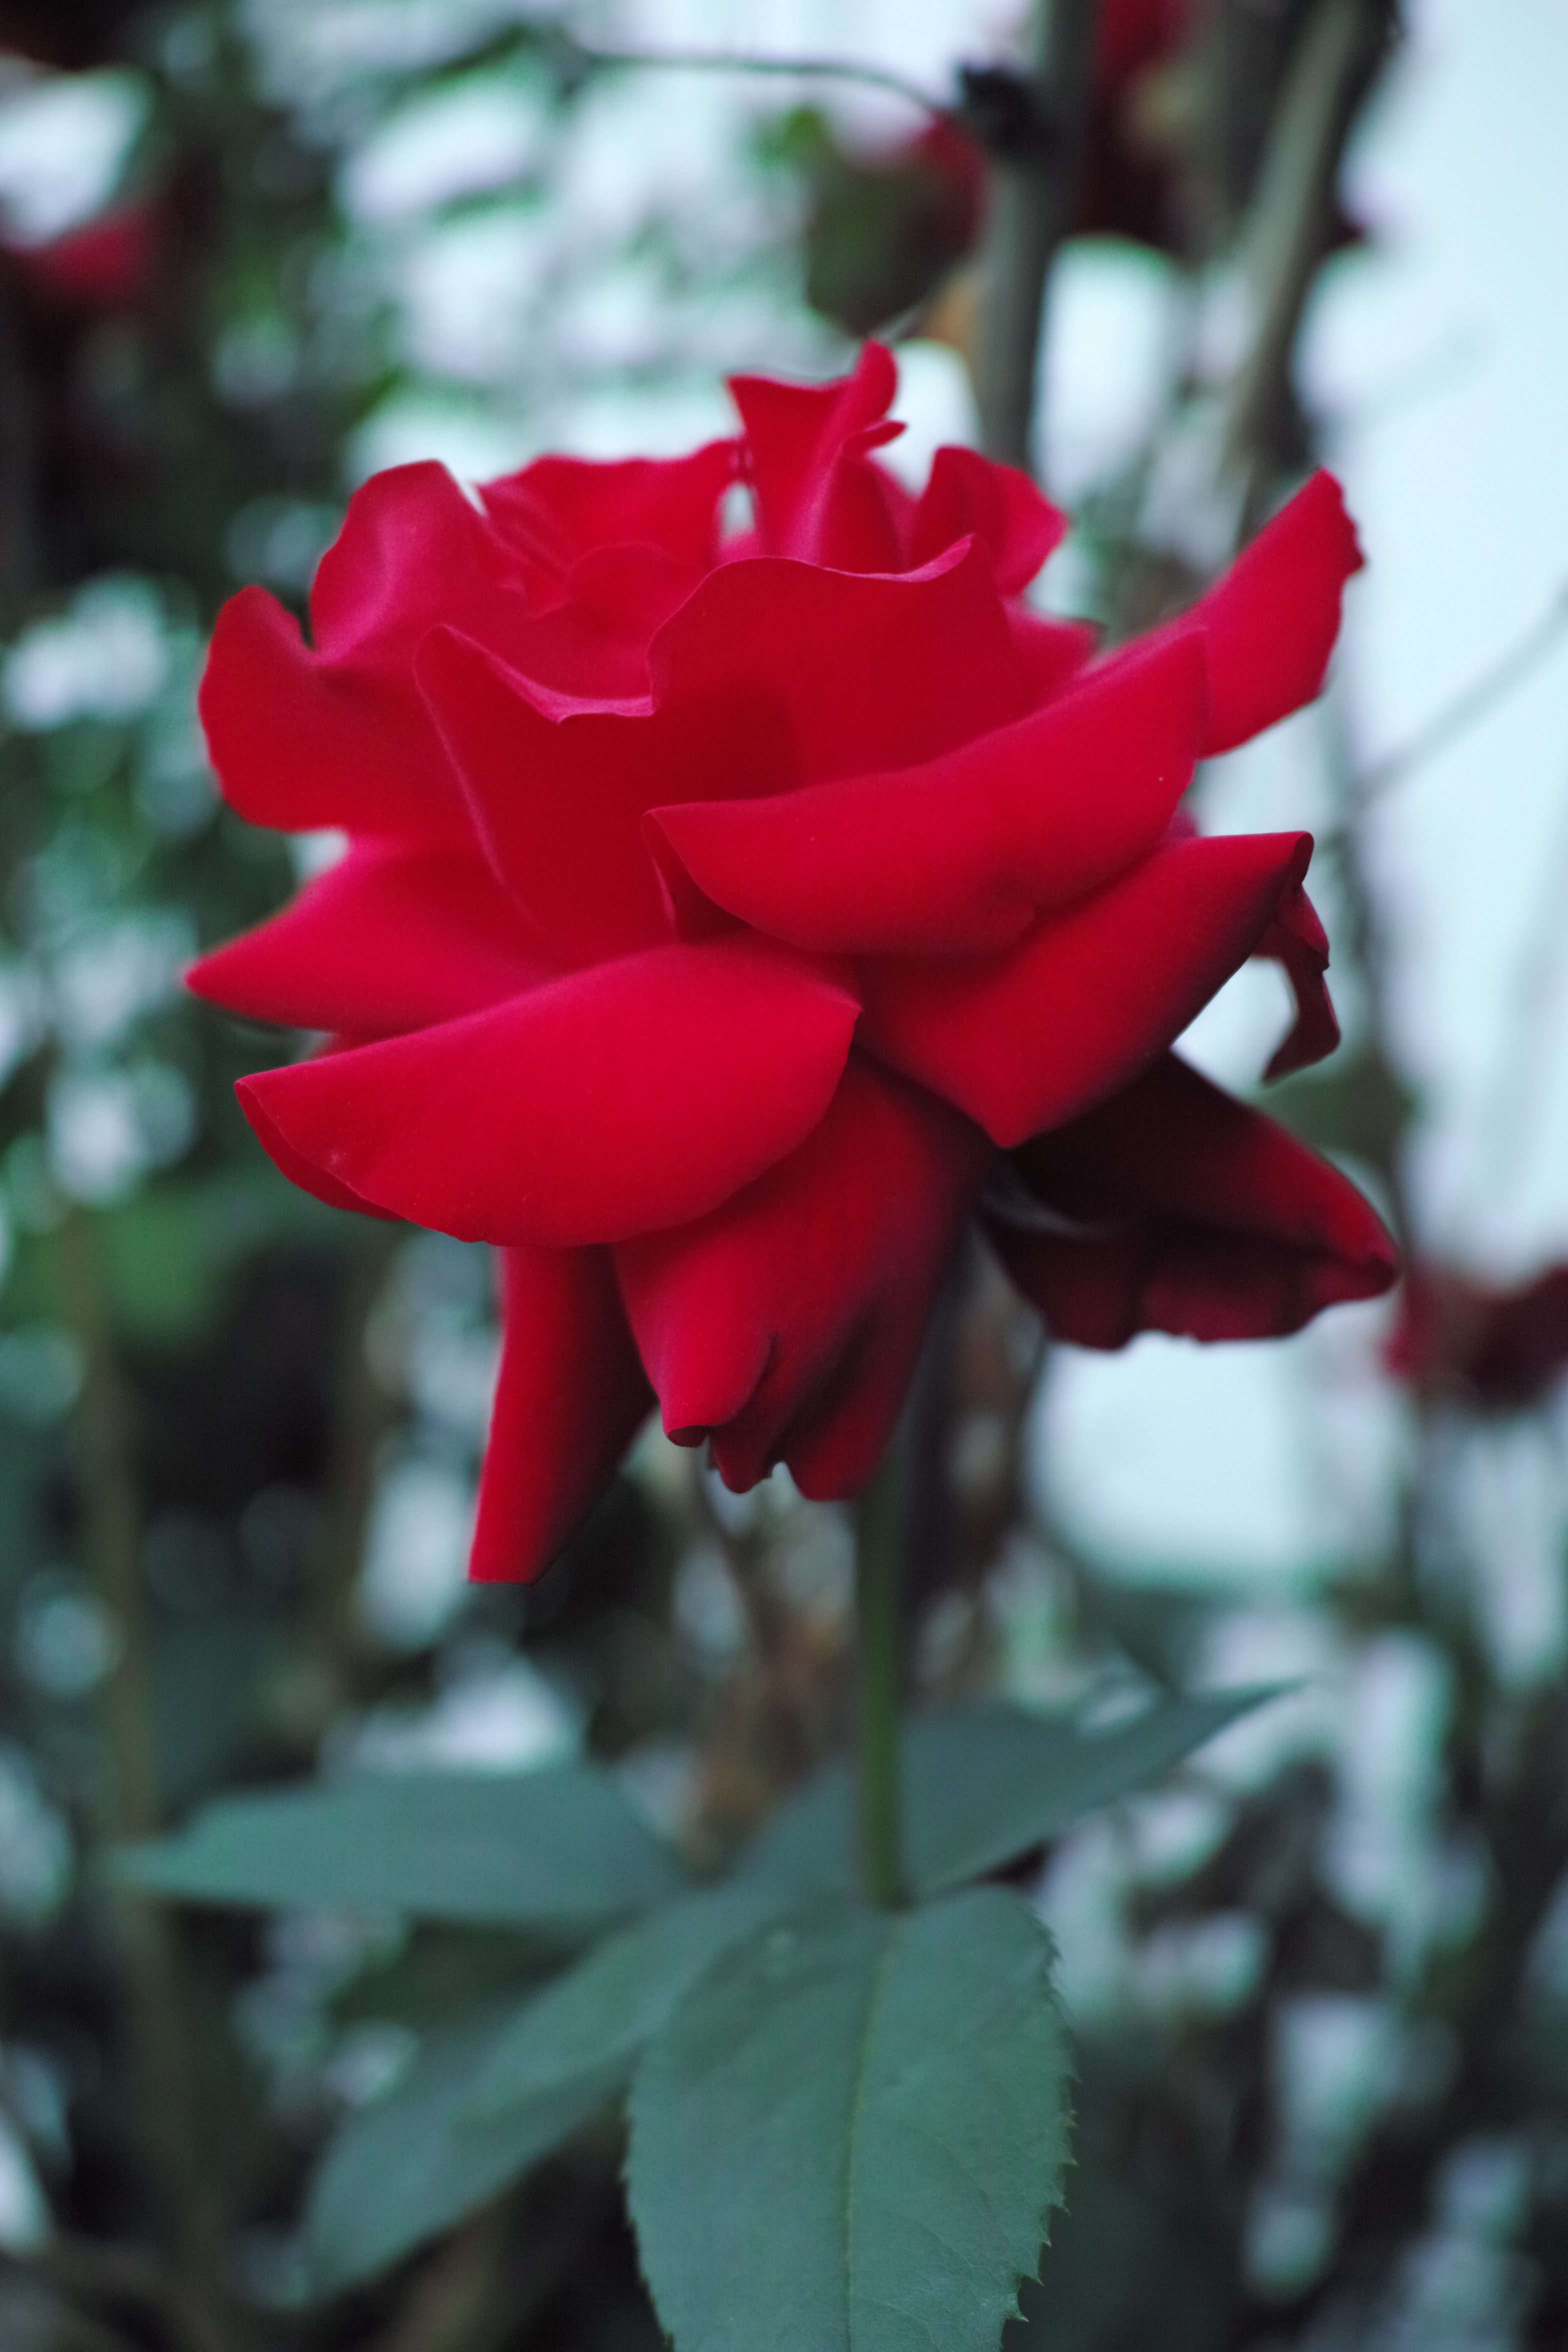
blossom, plant, stem, flower, petal, floral, bush, rose, green, red, botany, flora, roses, single, floribunda, macro photography, flowering plant, garden roses, rose family, land plant, rose order